Horsham St Faith and Newton St Faith

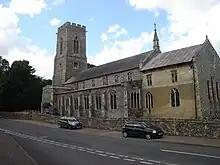
The church of St Mary and St Andrew

The present day church dates back to the 13th century and has undergone many changes. Much of the building was restored in 1873 with a £1400 donation from the Twinings tea family. Of interest inside the church is the rood screen, dated 1528 and adorned with 12 panels depicting saints, and the elaborate Jacobean font cover. The reredos was erected in 1929 by John and Violet Spurrell in memory of their only son, John Francis Brabazon Spurrell, who was killed by buffalo at Kibaya, Tanganyika, in 1927.